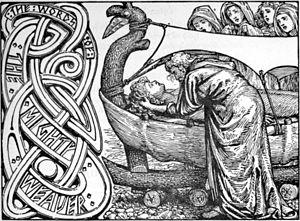
Dans la mythologie nordique, Hringhorni est le nom du bateau funéraire du dieu Baldr, décrit comme le "plus grand de tous les navires ".